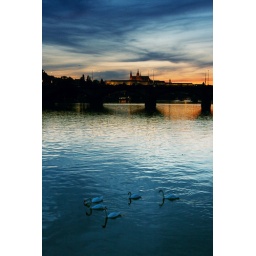
taken from a boat bar on the vltava. there's been some incredible sunsets in this city this summer.